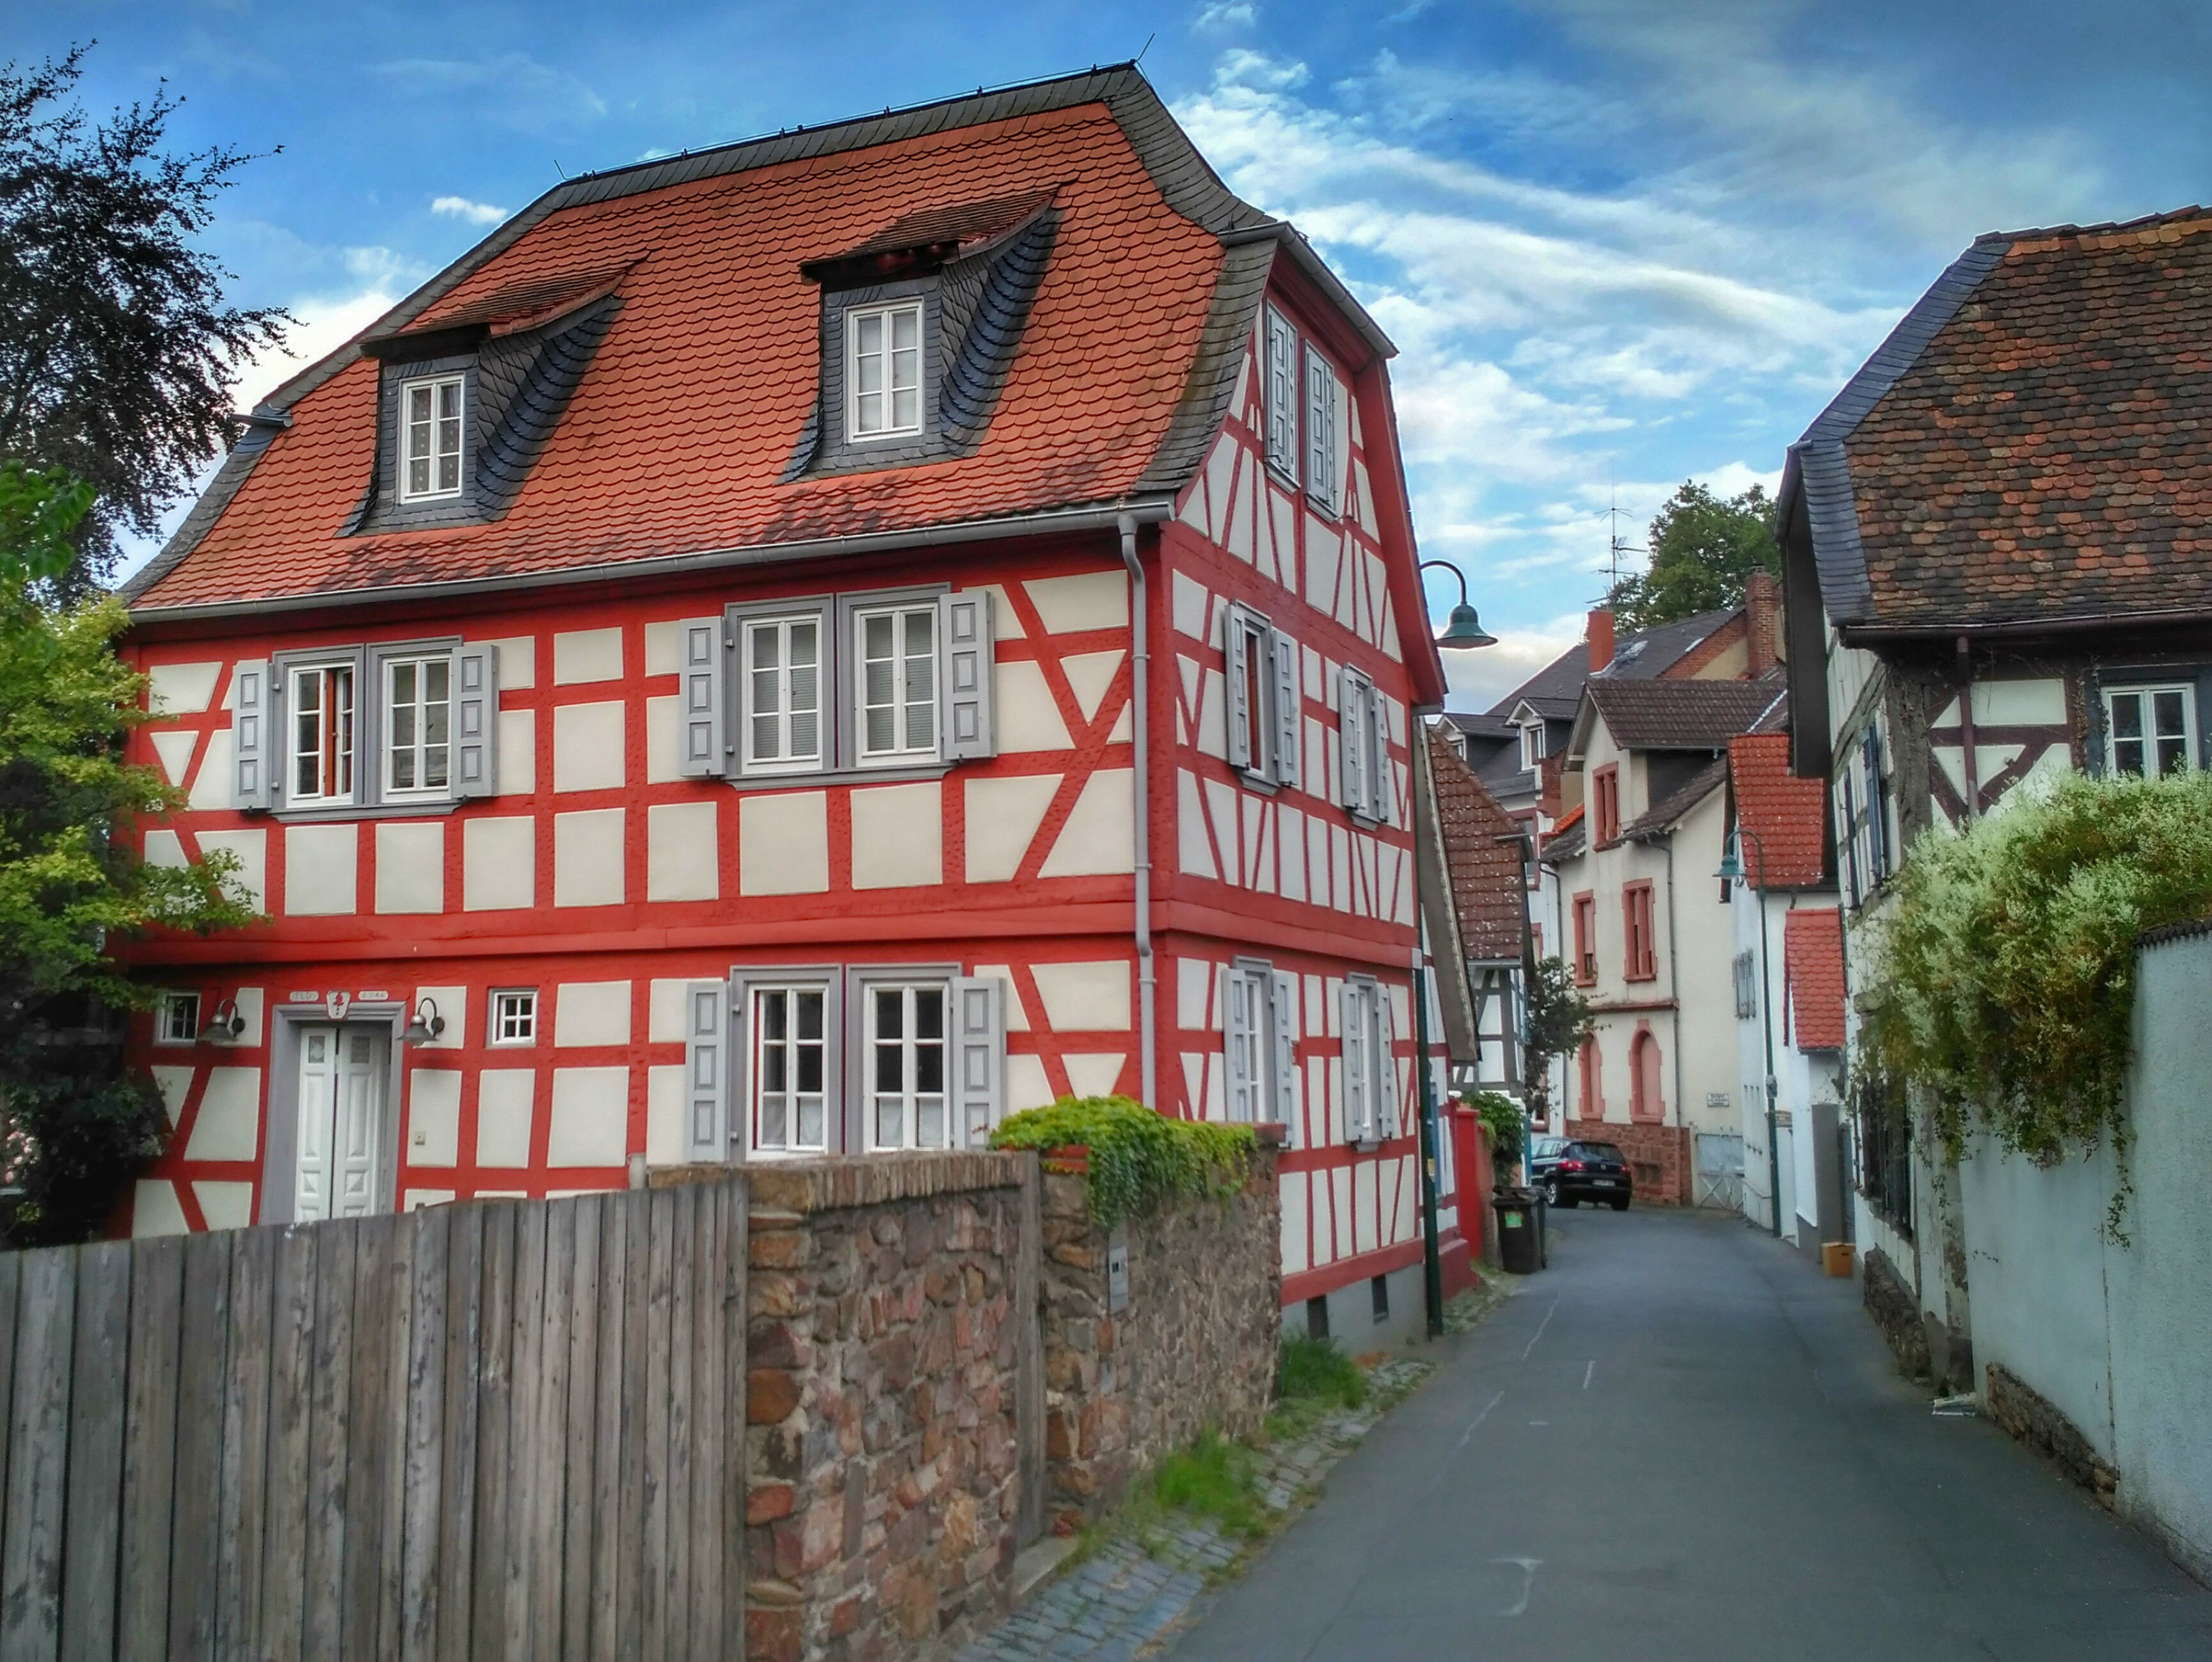
architecture, house, town, building, home, village, suburb, cottage, facade, property, apartment, waterway, places of interest, farmhouse, germany, estate, hesse, darmstadt, neighbourhood, real estate, fachwerkhaus, bessungen, residential area, hangman house